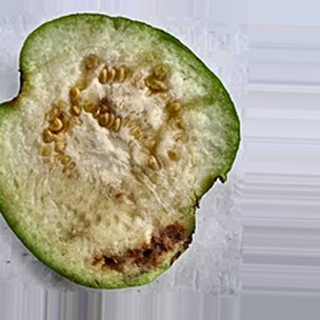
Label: guava_fruit_fly